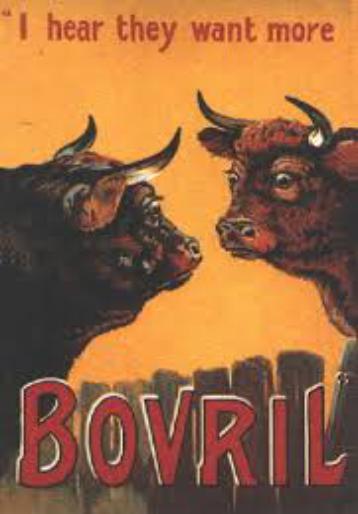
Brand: Bovril
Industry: Food